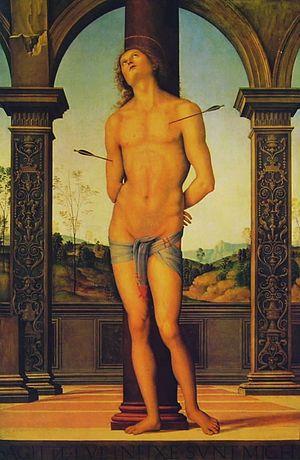
Sébastien est un saint martyr romain ayant vécu, selon la croyance chrétienne, au IIIᵉ siècle. Il est fêté le 20 janvier en Occident et le 18 décembre en Orient.
Sainte-Croix-aux-Mines est une commune française située dans le département du Haut-Rhin, en région Grand Est.
La Compagnie d'Arc d'Amiens est un club amiénois de tir à l'arc fondé le 14 novembre 1803 et affilié à la Fédération française de tir à l'arc et à la Fédération française handisport.
L'érotisme désigne l'ensemble des phénomènes qui éveillent le désir sexuel, et les diverses représentations, en particulier culturelles et artistiques, qui expriment ou suscitent cette affection des sens.